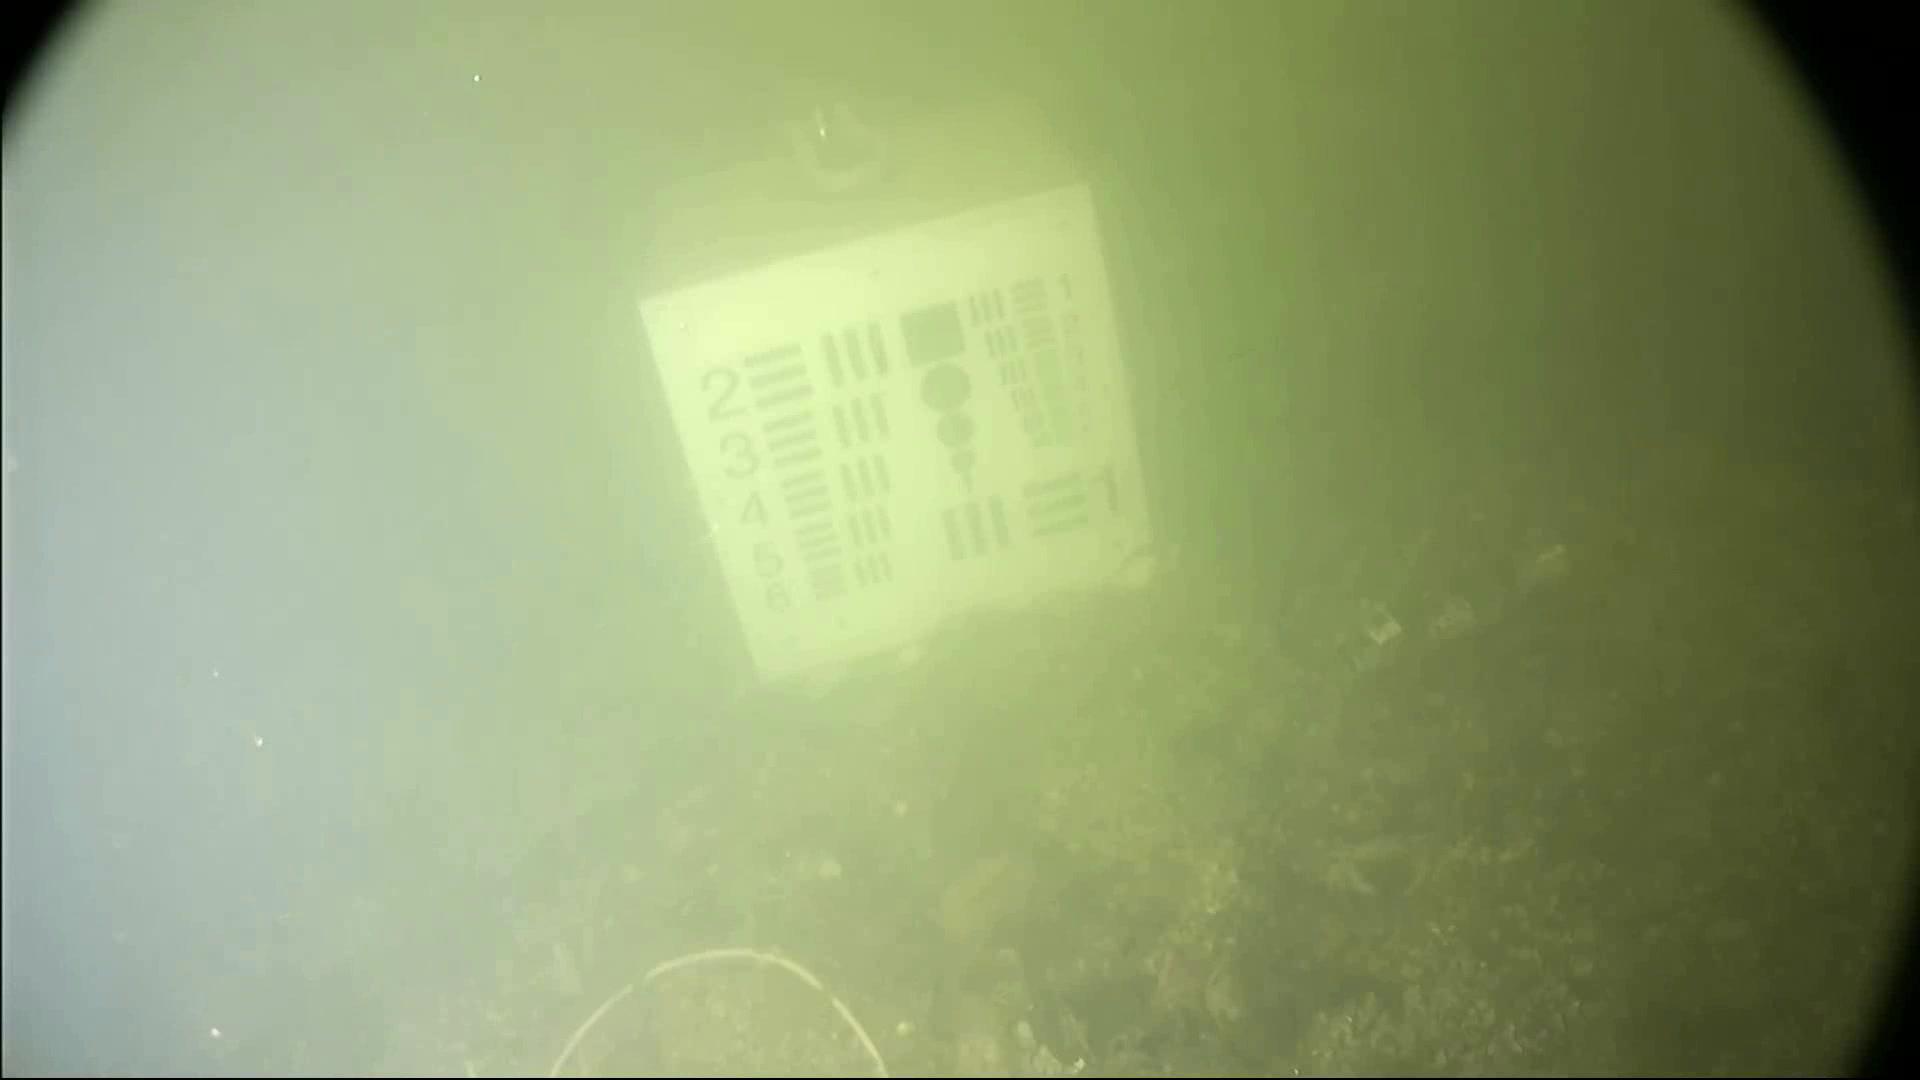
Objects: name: crab